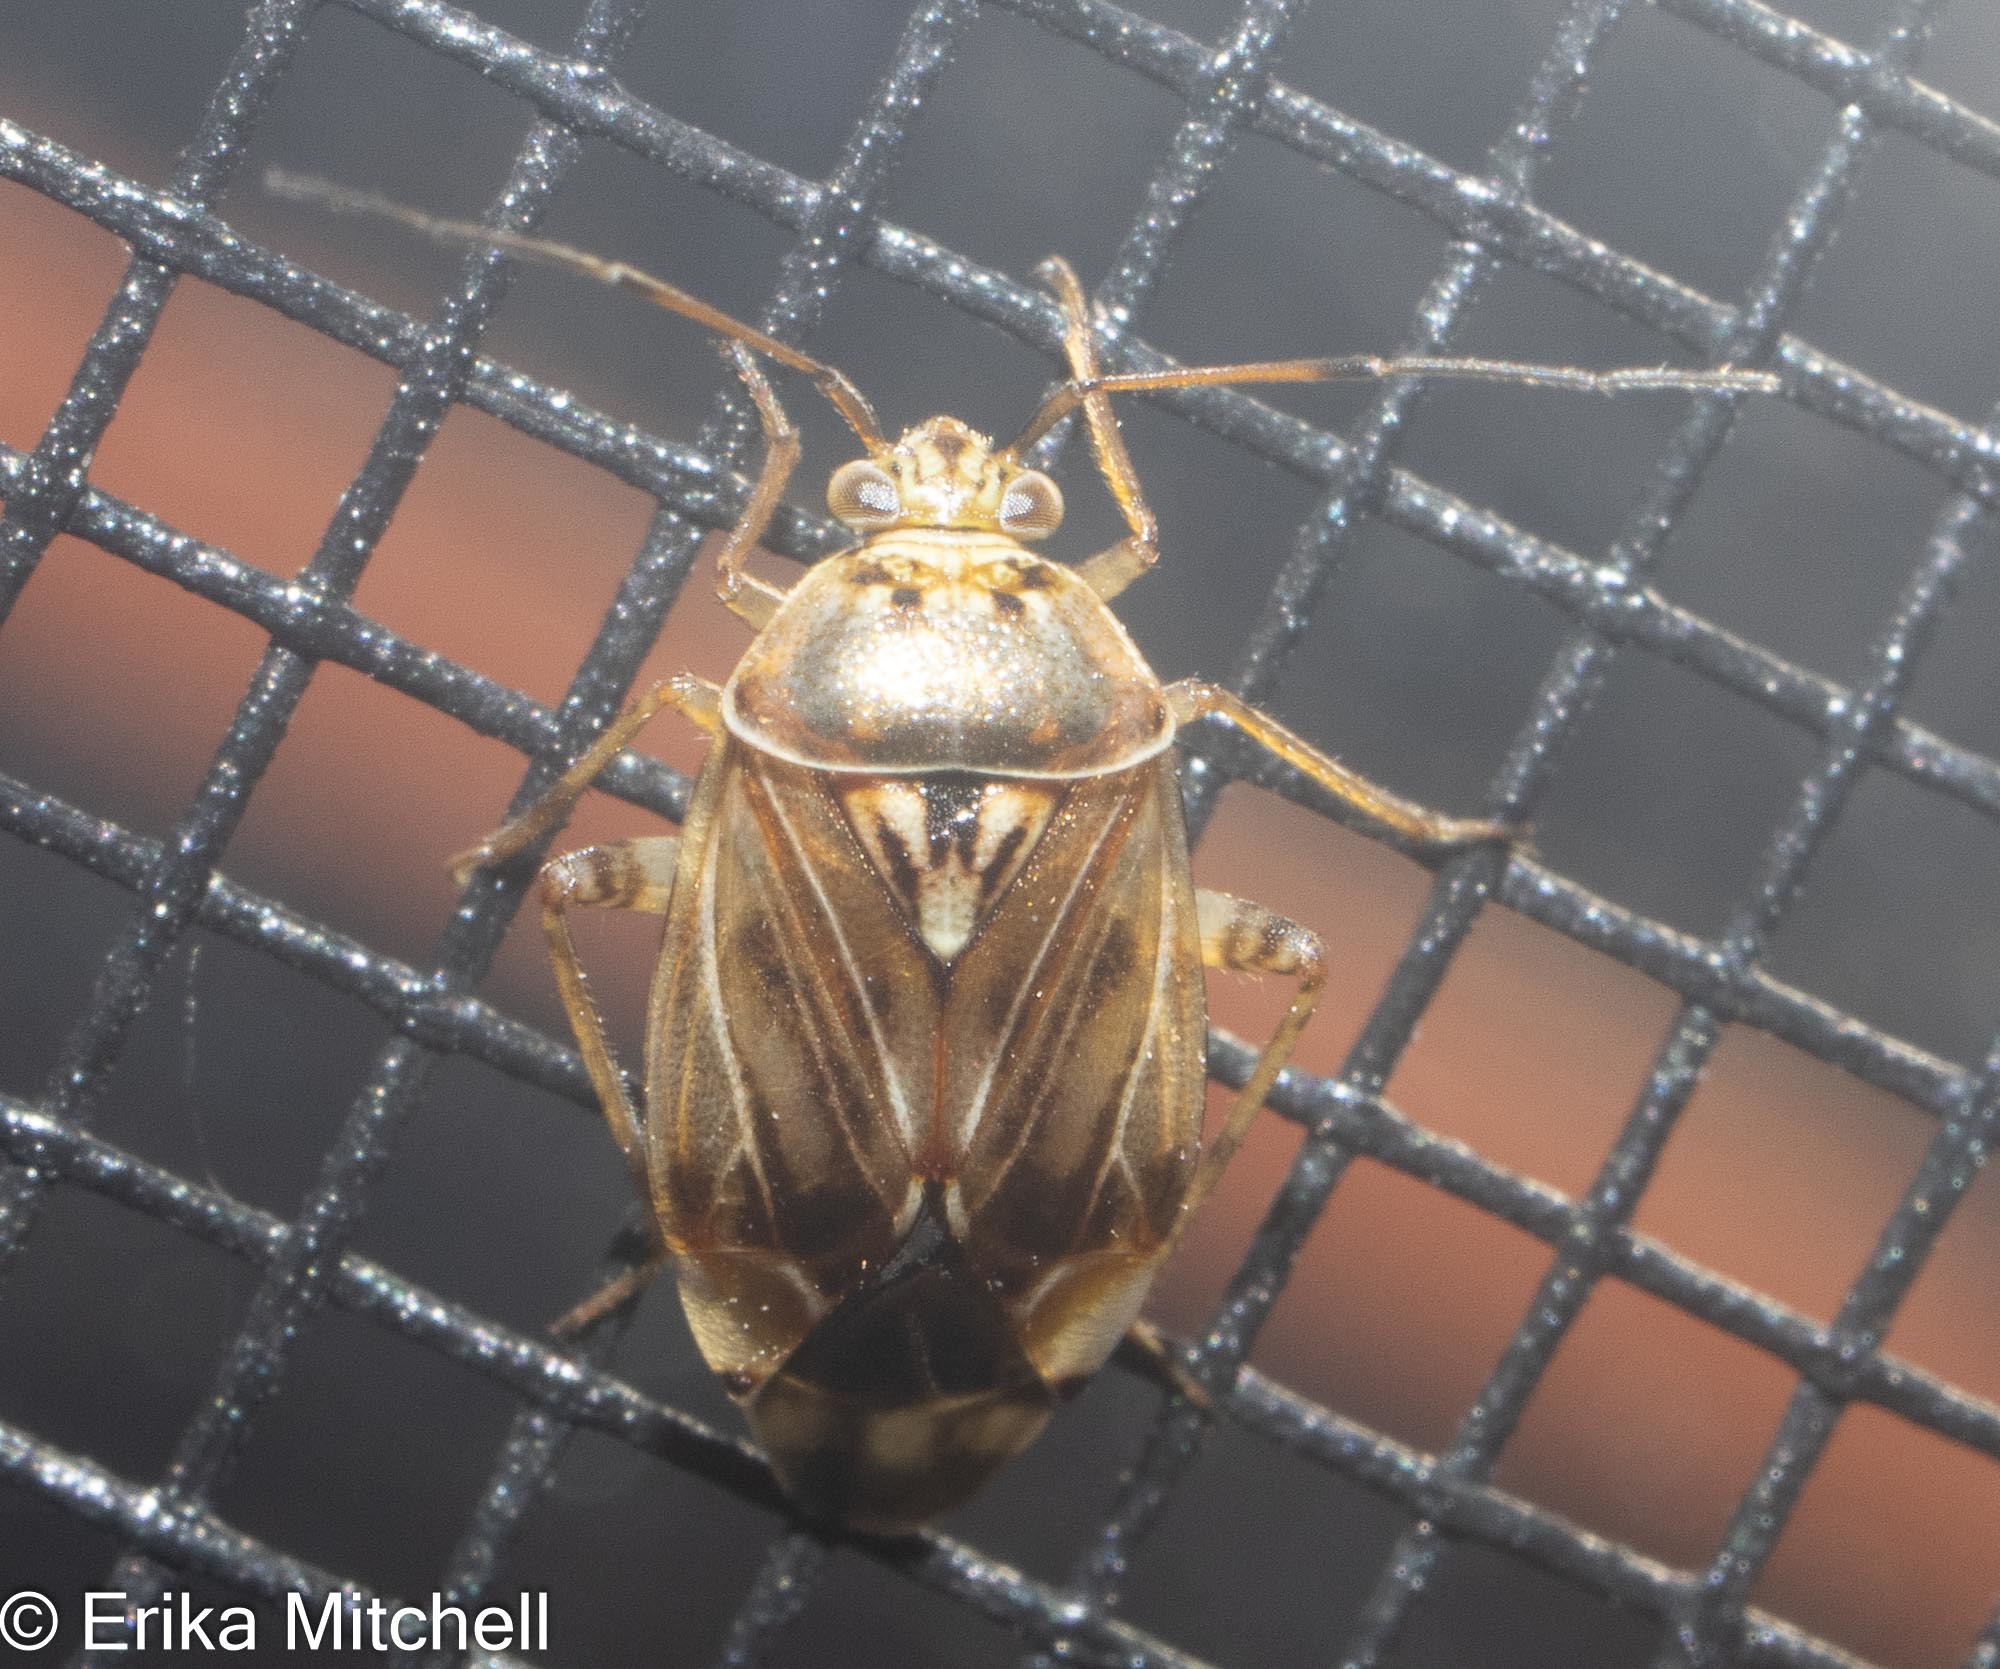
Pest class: lygus_bug